Robin Haase

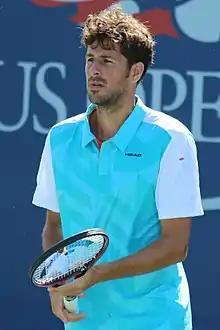
Haase at the 2016 US Open

Robin Haase meant to start the year playing in Chennai, but because of troubles obtaining a visa, he had to withdraw. In Australia, he lost first-round matches in Sydney and Melbourne, losing first to Alex Bogomolov Jr. and then to Andy Roddick. At the indoor tournament of Zagreb, Haase was seeded seventh and reached the quarterfinals, losing to Lukáš Lacko.